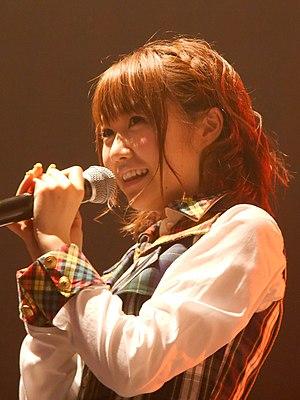
AKB48 en concert à Japan Expo 2009 (Paris, France).
Kazumi Urano, née le 23 octobre 1985 dans la préfecture de Saitama, au Japon, est une chanteuse, idole japonaise du groupe de J-pop SDN48. En mars 2012, elle rejoint en parallèle le groupe affilié Watarirōka Hashiritai 7, en remplacement de Natsumi Hirajima, démissionnaire.